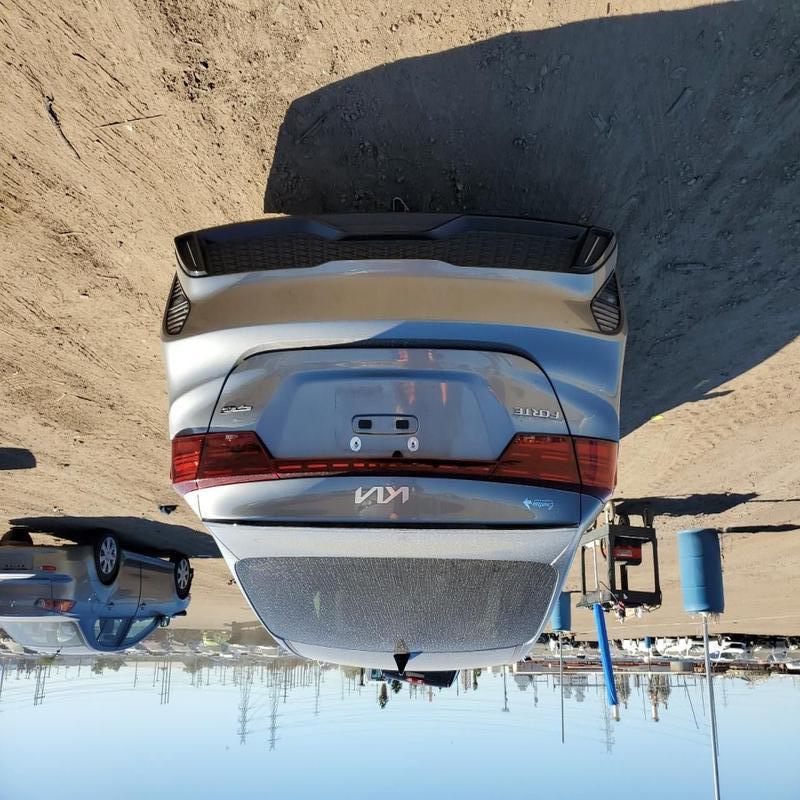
Aucun dommage détecté.
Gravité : aucun